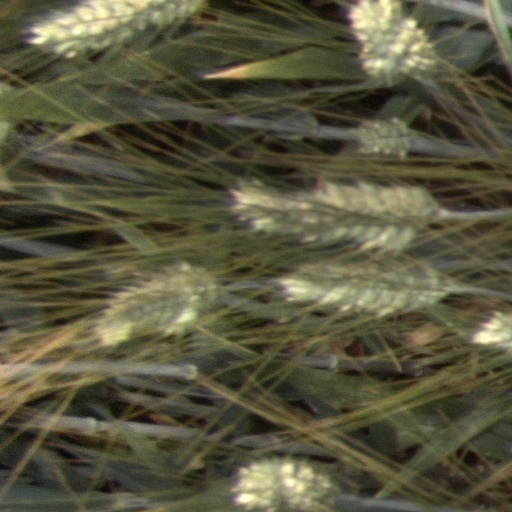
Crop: wheat